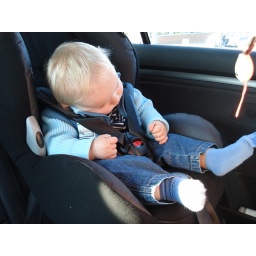
Asleep in a new big boy car seat